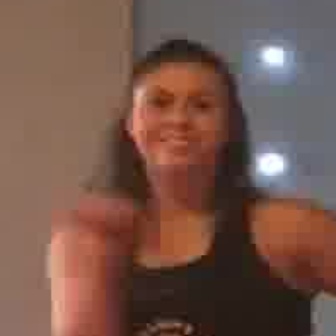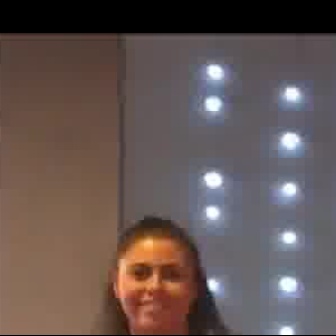
  Please identify the target specified by the bounding box [131,74,223,166] in the first image and locate it in the second image. Return the coordinates in [x_min,y_min,x_max,y_max] format.
Answer: [116,250,192,326]